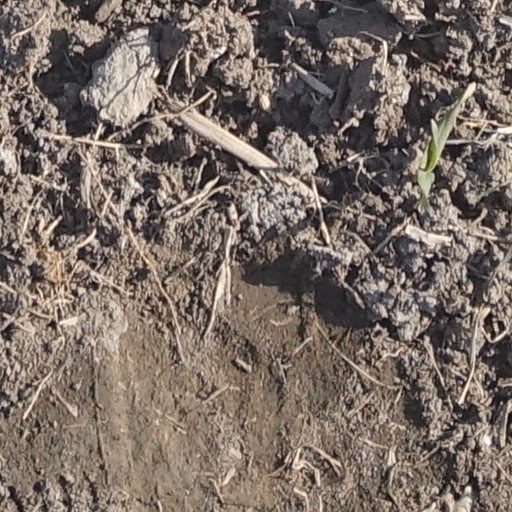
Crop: wheat